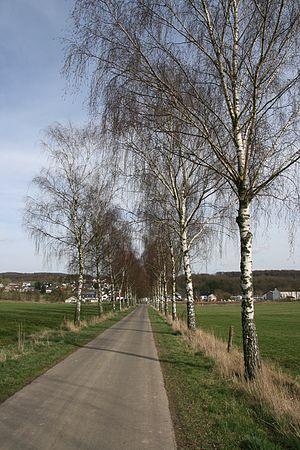
Allée des bouleaus près de la ville de Goddert, Westerwald, Allemagne, dans la trace à Marienrachdorf. Русский: Берёзая Аллея рядом деревня Годдерт, Германия, на путе до Мариенрахдорф